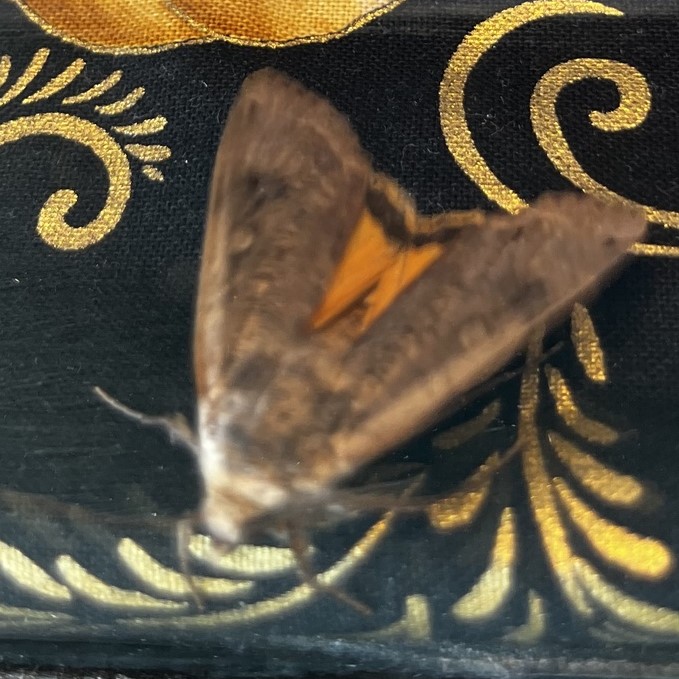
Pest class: cutworms